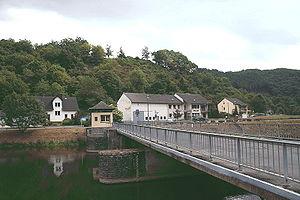
Keppeshausen est une municipalité allemande située dans le land de Rhénanie-Palatinat et l'arrondissement d'Eifel-Bitburg-Prüm, frontalière avec le Luxembourg.